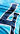
Number: 4